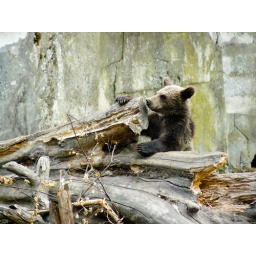
One of a serie of pictures taken of a cute little brown bear in Skansen, Stockholm